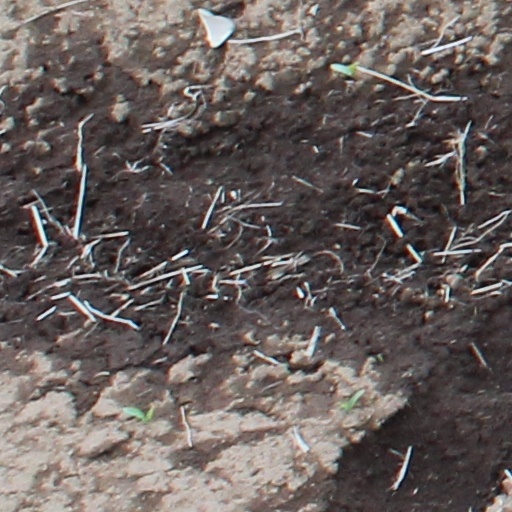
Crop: wheat